Digital Library Federation

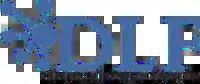
Logo

The Digital Library Federation (DLF) is a program of the Council on Library and Information Resources (CLIR) that brings together a consortium of college and university libraries, public libraries, museums, and related institutions with the stated mission of "advanc[ing] research, learning, social justice, and the public good through digital library technologies." It was formed in 1995.